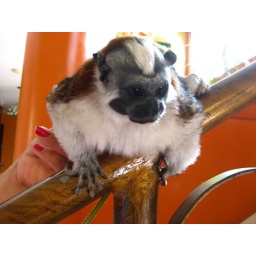
Ramona the house monkey in Canal Inn